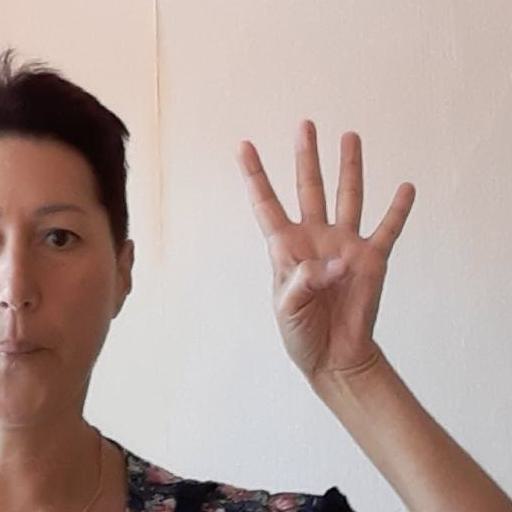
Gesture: four